Joseph Freiherr von Eichendorff

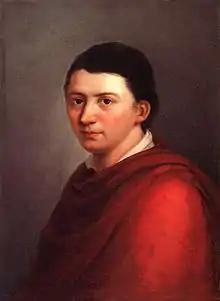
Friedrich Schlegel, painting by Franz Gareis, 1801

Eichendorff's brother Wilhelm died in 1849 in Innsbruck. That same year, there was a Republican uprising and the Eichendorffs fled to Meißen and Köthen, where a little house was purchased for his daughter Therese (now a von Besserer-Dahlfingen) in 1854. In 1855, he was much affected by the death of his wife. In September he traveled to Sedlnitz for the christening of his grandchild. Shortly after he made his very last trip, dying of pneumonia on 26 November 1857 in Neiße. He was buried the next day with his wife.